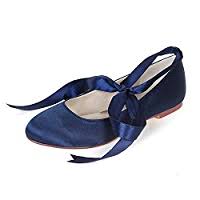
Label: Ballet Flat